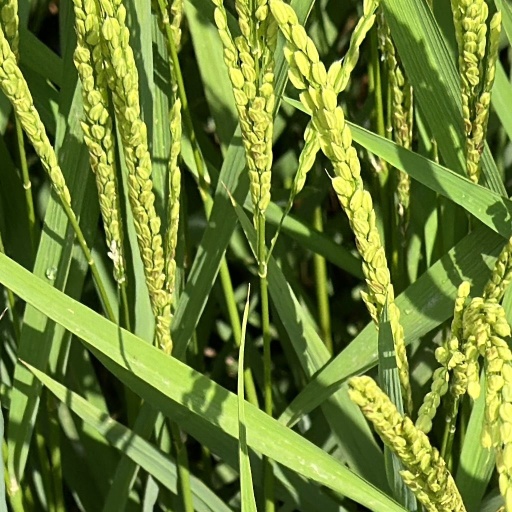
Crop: rice